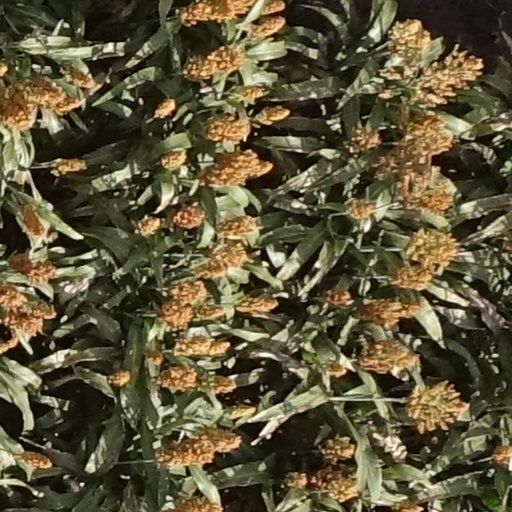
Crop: sorghum